East India Docks

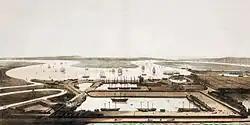
East India dock looking south towards the River Thames, 1806. The original Brunswick dock and mast house (latterly known as the Export Dock) can be seen alongside the river. The Import Dock is in the foreground.

The East India Docks were a group of docks in Blackwall in east London, north-east of the Isle of Dogs. Today only the entrance basin and listed perimeter wall remain visible.